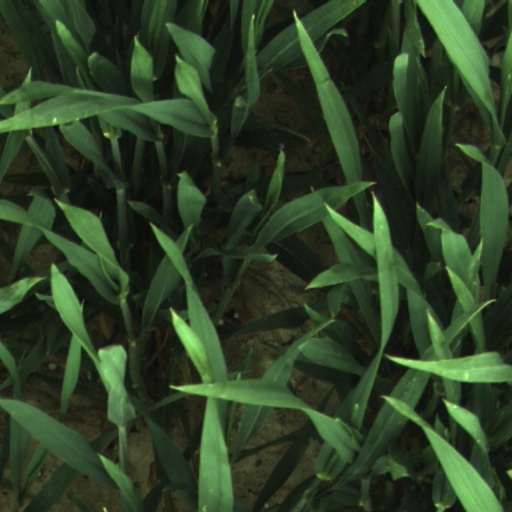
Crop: wheat